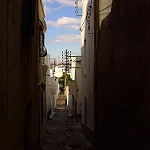
Scene: Outdoor